Blankenfelde station

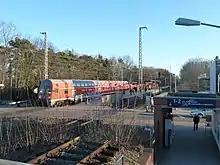
View from the S-Bahn platform over the level crossing to the platform for regional services

The station was built as part of a Subbotnik by the people of Blankenfelde and was opened on 8 October 1950 with the name of "Blankenfelde (Kr Teltow)"—Kr standing for Kreis (district). This was in response to the imminent closure of the Anhalter Bahnhof in Berlin and the associated diversion of long-distance trains over the Berlin Outer Ring to East Berlin. Blankenfelde station was established as a transfer point to provide a connection between West Berlin and long-distance services on the railway to Dresden. Although the second track of the Dresden Railways had been removed for reparations to the Soviet Union, an island platform was built in preparation for the second track to be restored.